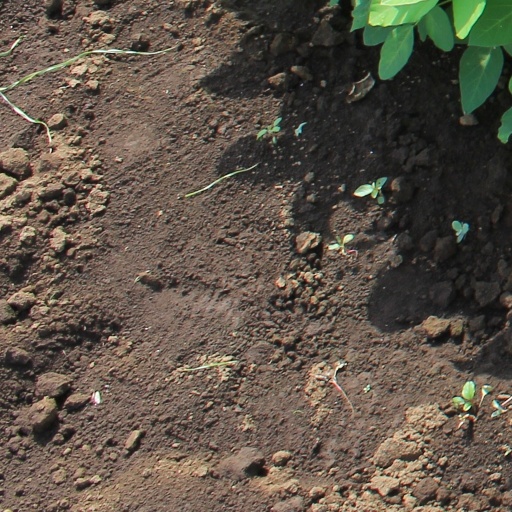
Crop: soybean